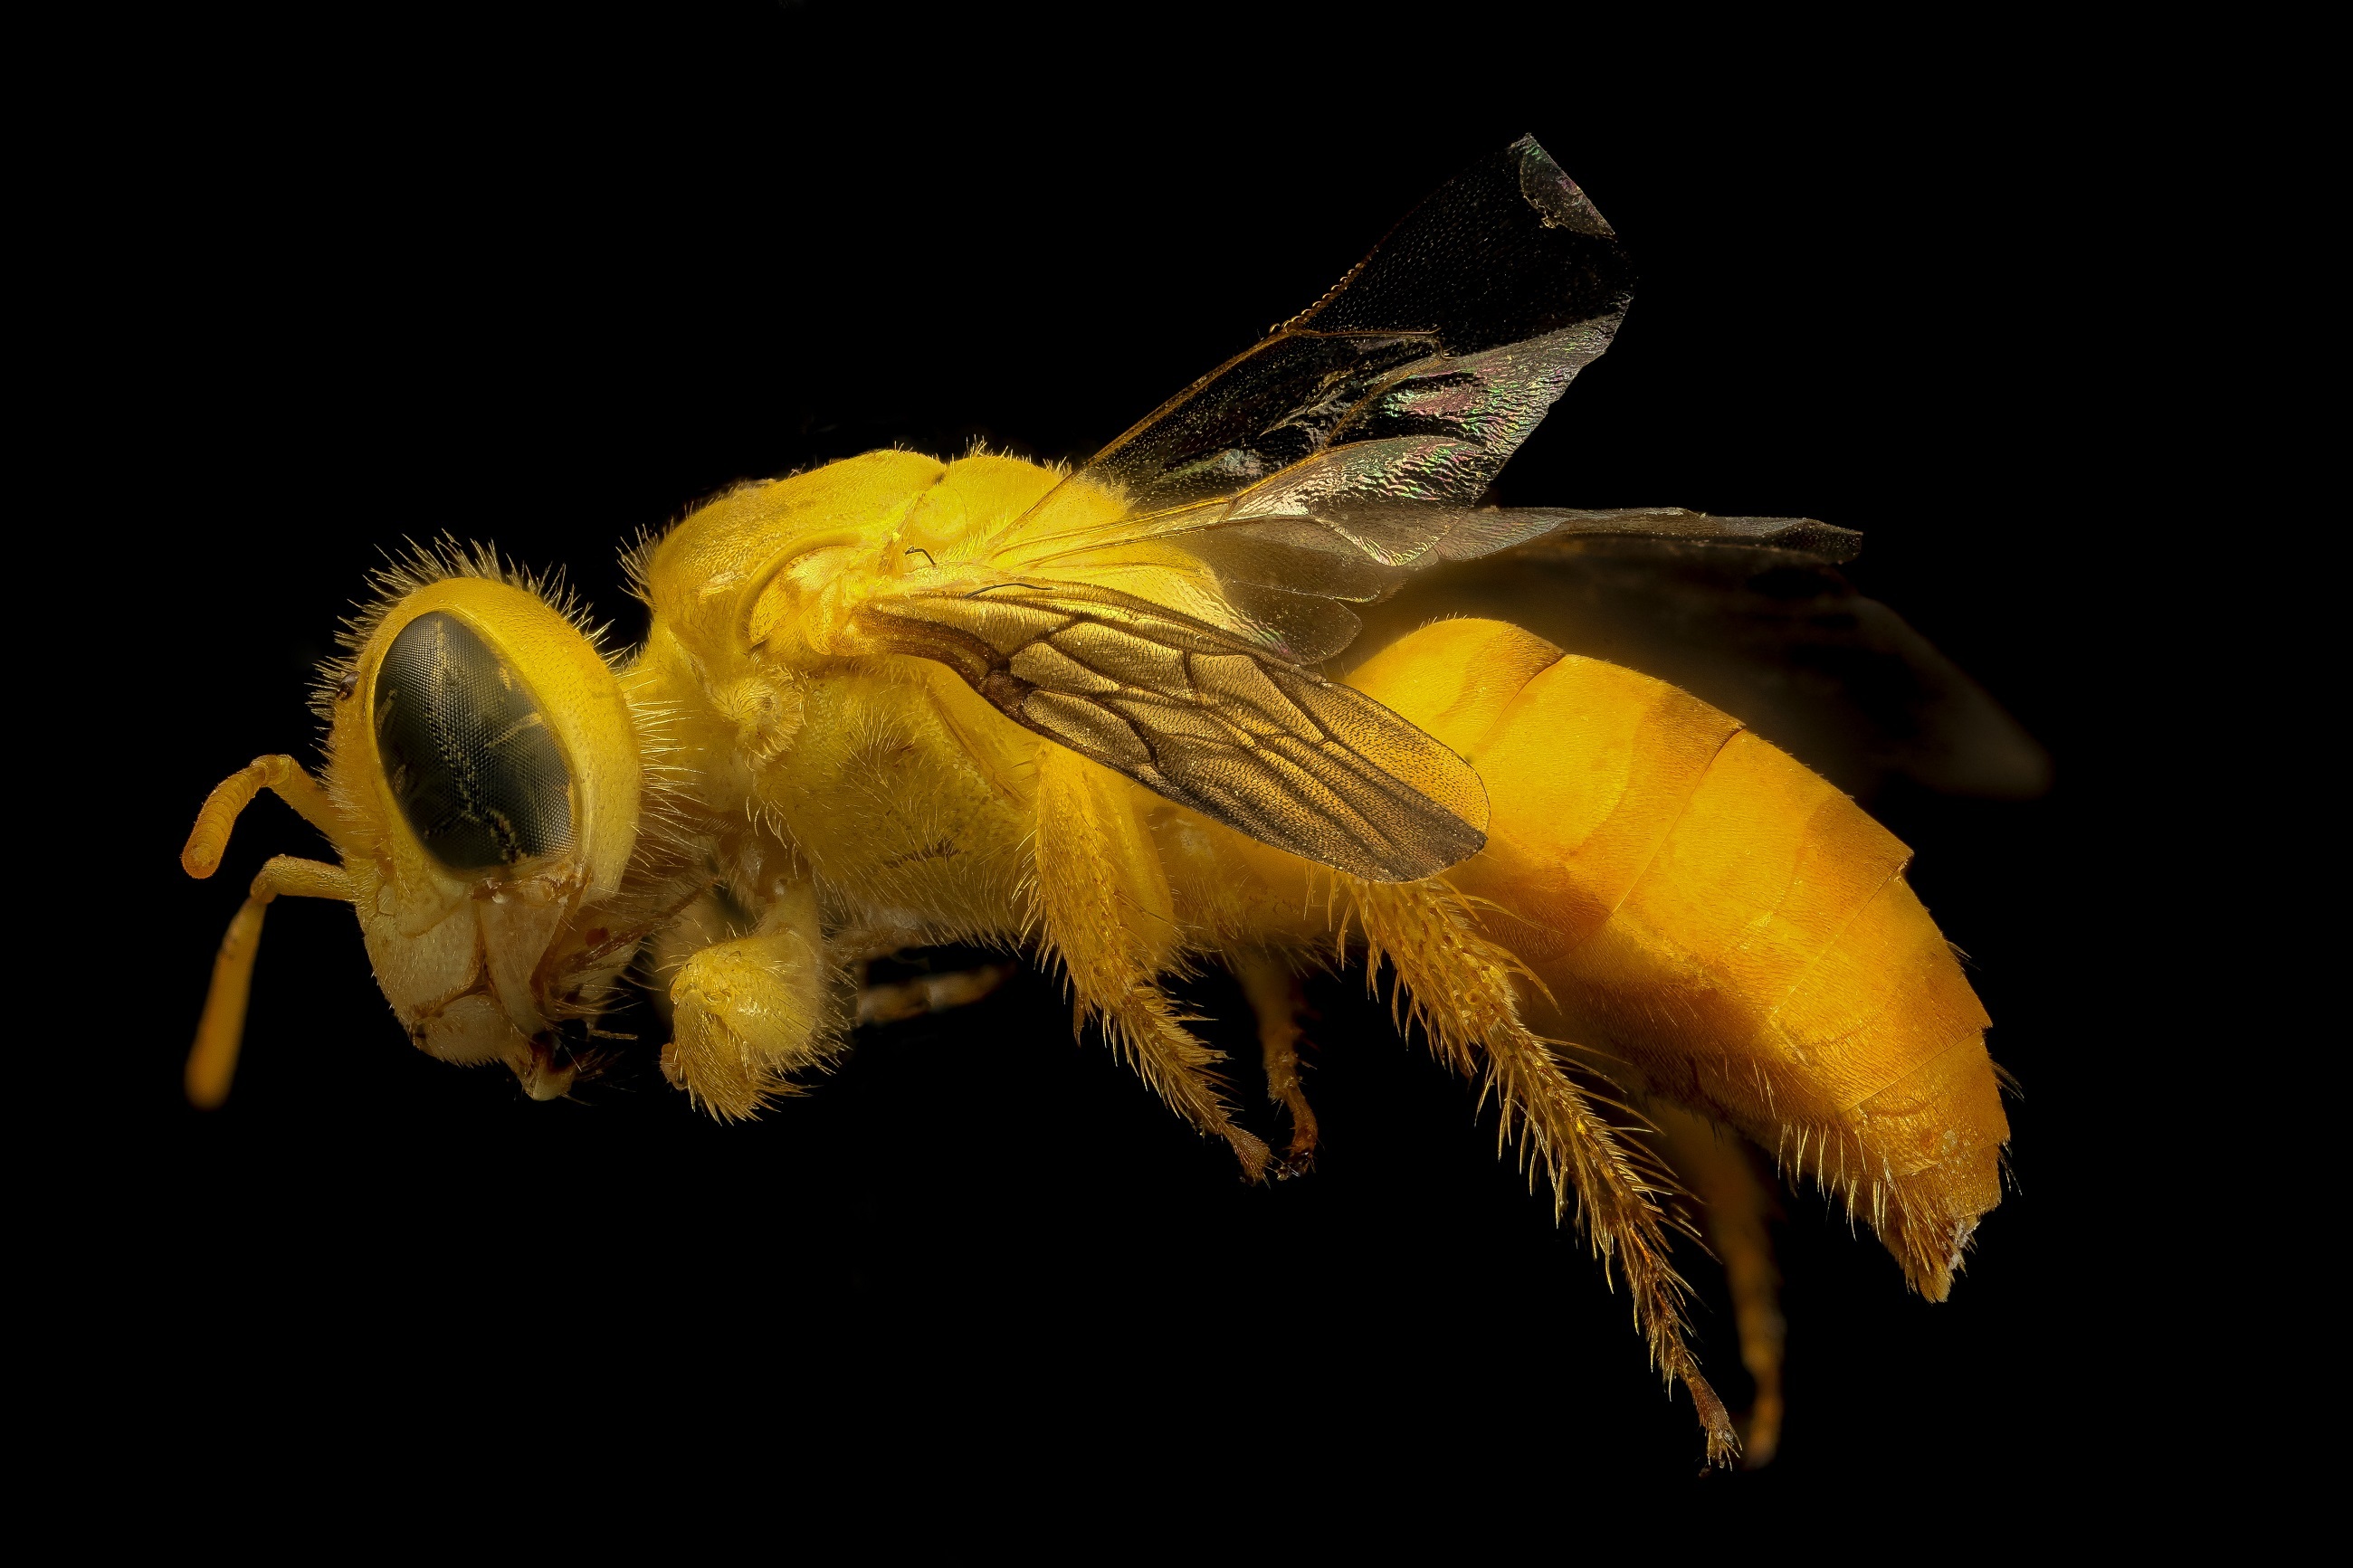
nature, wing, photography, flower, fly, wildlife, pollen, insect, macro, small, yellow, fauna, invertebrate, close up, wings, bee, hairy, hornet, wasp, nectar, mounted, macro photography, arthropod, honey bee, pollinator, arhysosage sepcies, membrane winged insect